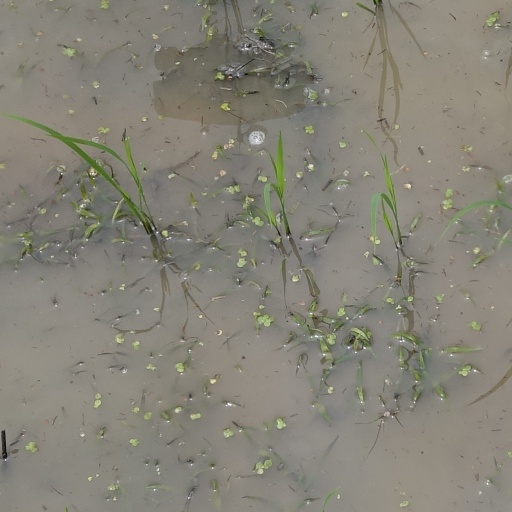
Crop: rice